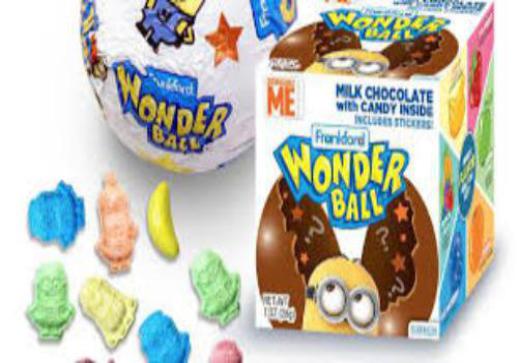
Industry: Leisure